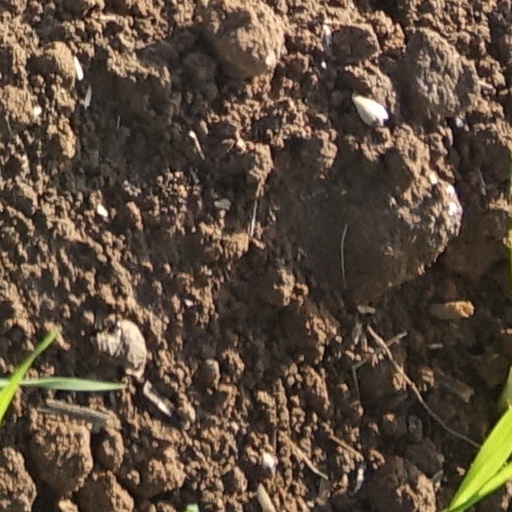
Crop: wheat